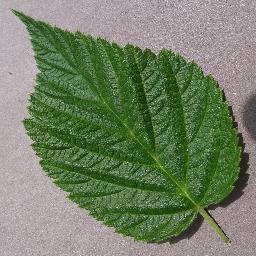
Label: Raspberry___healthy